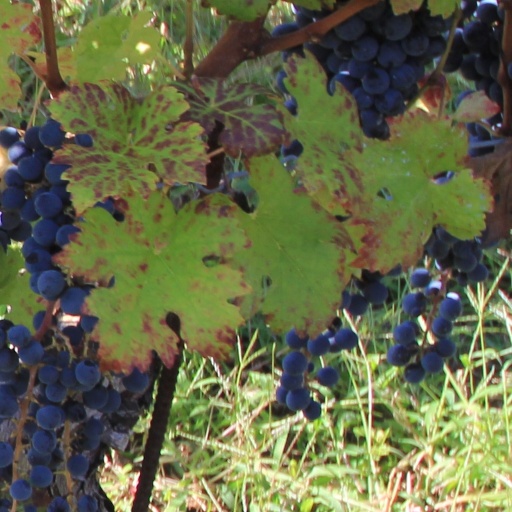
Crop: grape